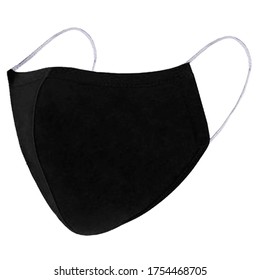
Label: trash